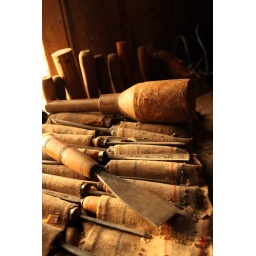
colection of carpenter chisels in the front window on an old wood working table